Deadly Outbreak

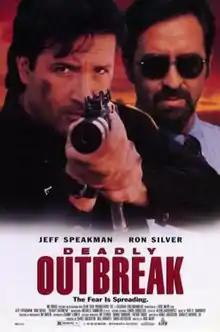

Deadly Outbreak (released in certain markets as Deadly Takeover) is an action film released by US-Israeli company Nu Image in 1996, and directed by former stuntman Rick Avery.